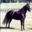
Label: horse